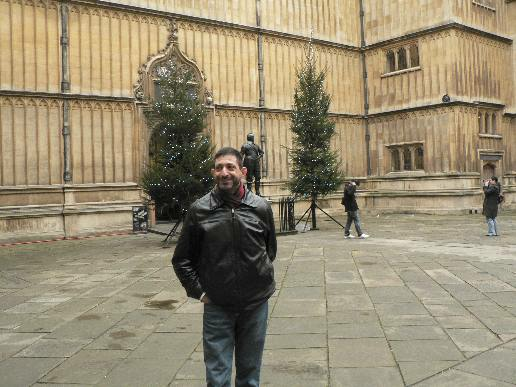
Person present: Yes